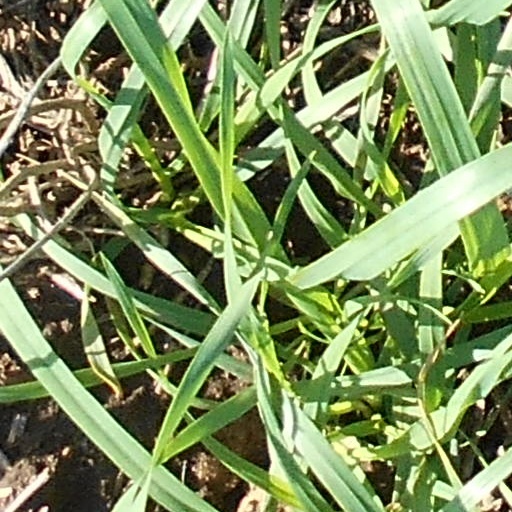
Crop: wheat